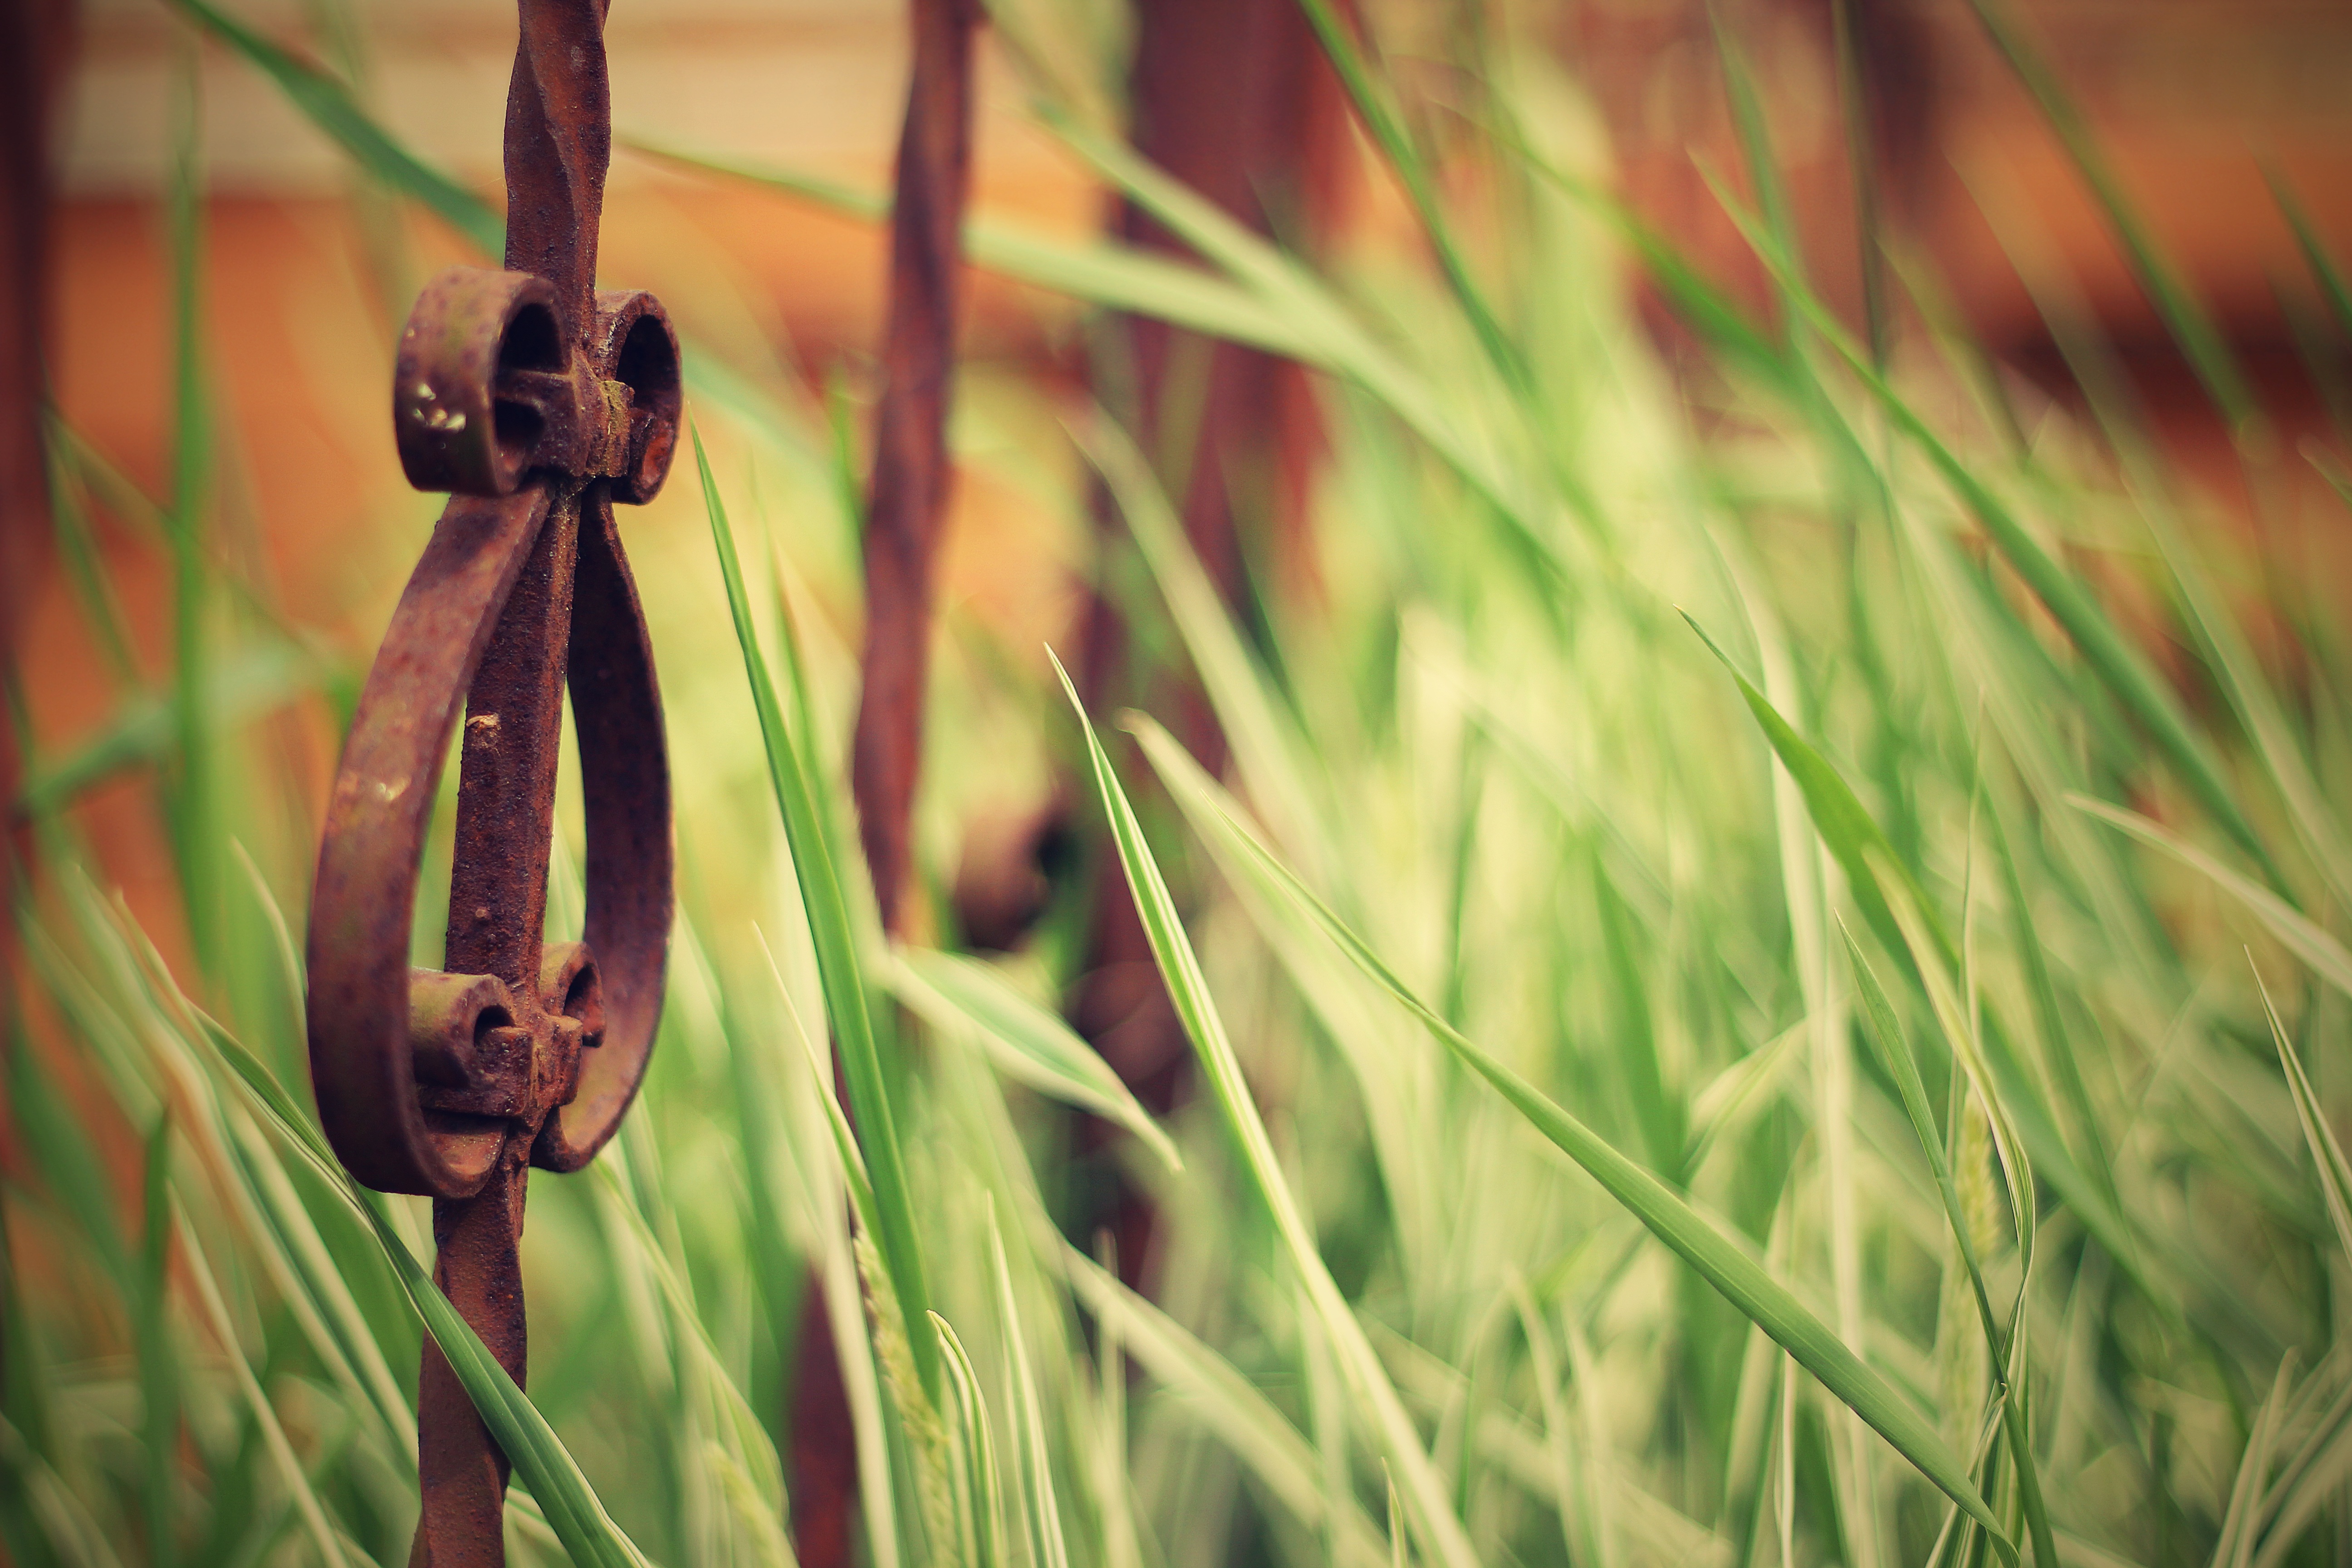
tree, nature, grass, branch, fence, architecture, growth, plant, lawn, photography, vintage, antique, meadow, prairie, house, texture, leaf, flower, old, wall, stone, steel, decoration, railing, green, entrance, metal, botany, cemetery, black, garden, gate, door, flora, security, fauna, spike, close up, background, design, ornate, rusty, iron, ornamental, gates, victorian, wrought, queue, macro photography, grass family, plant stem, old iron fence